Impact of the Eras Tour

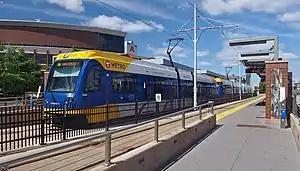
A light rail car at a station in front of U.S. Bank Stadium.

In the Western United States, the first shows in Glendale were more profitable for local businesses than Super Bowl LVII one month earlier. The Las Vegas Convention and Visitors Authority credited the tour with restoring the economy of Las Vegas to "pre-pandemic levels". The tour's two nights in Denver were projected to add $140 million into Colorado's economy. In Seattle, downtown hotels reported a record $7.4 million in revenue, $2 million more than the record set by the Major League Baseball All-Star Game earlier in the same month. Hotel occupancy rates in Santa Clara were at least 98% weeks before the tour arrived to the city. The tour's two nights generated an estimated $33.5 million in economic impact to Santa Clara County, comparable to National Football League matches.